Guillermo Arévalo

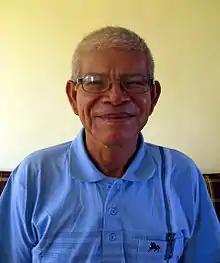
Arévalo in 2010

Guillermo Arévalo Valera (born 1952) is a Shipibo "vegetalista" and businessperson from the Maynas Province of Peru. His Shipibo name is Kestenbetsa.